Mibu Domain

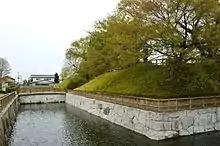
Site of Mibu Castle

The Mibu clan, which had ruled this area since the Muromachi period was destroyed at the Battle of Odawara in 1590, and their lands came under the control of the Yūki clan. After the Battle of Sekigahara, Tokugawa Ieyasu assigned a 19,000 "koku" holding in this area to Hineno Yoshiaki, formerly of Takashima Domain in Shinano Province in 1602. Hineno was instrumental in the construction of the Nikkō Tōshō-gū complex, and was rewarded for his efforts in 1634 by a transfer to Funai Domain (20,000 "koku").